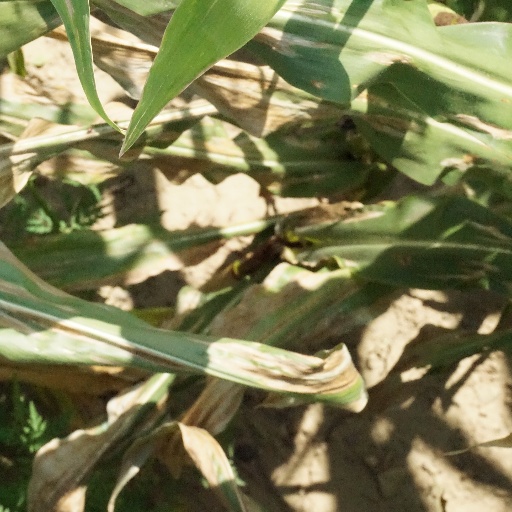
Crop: maize; corn